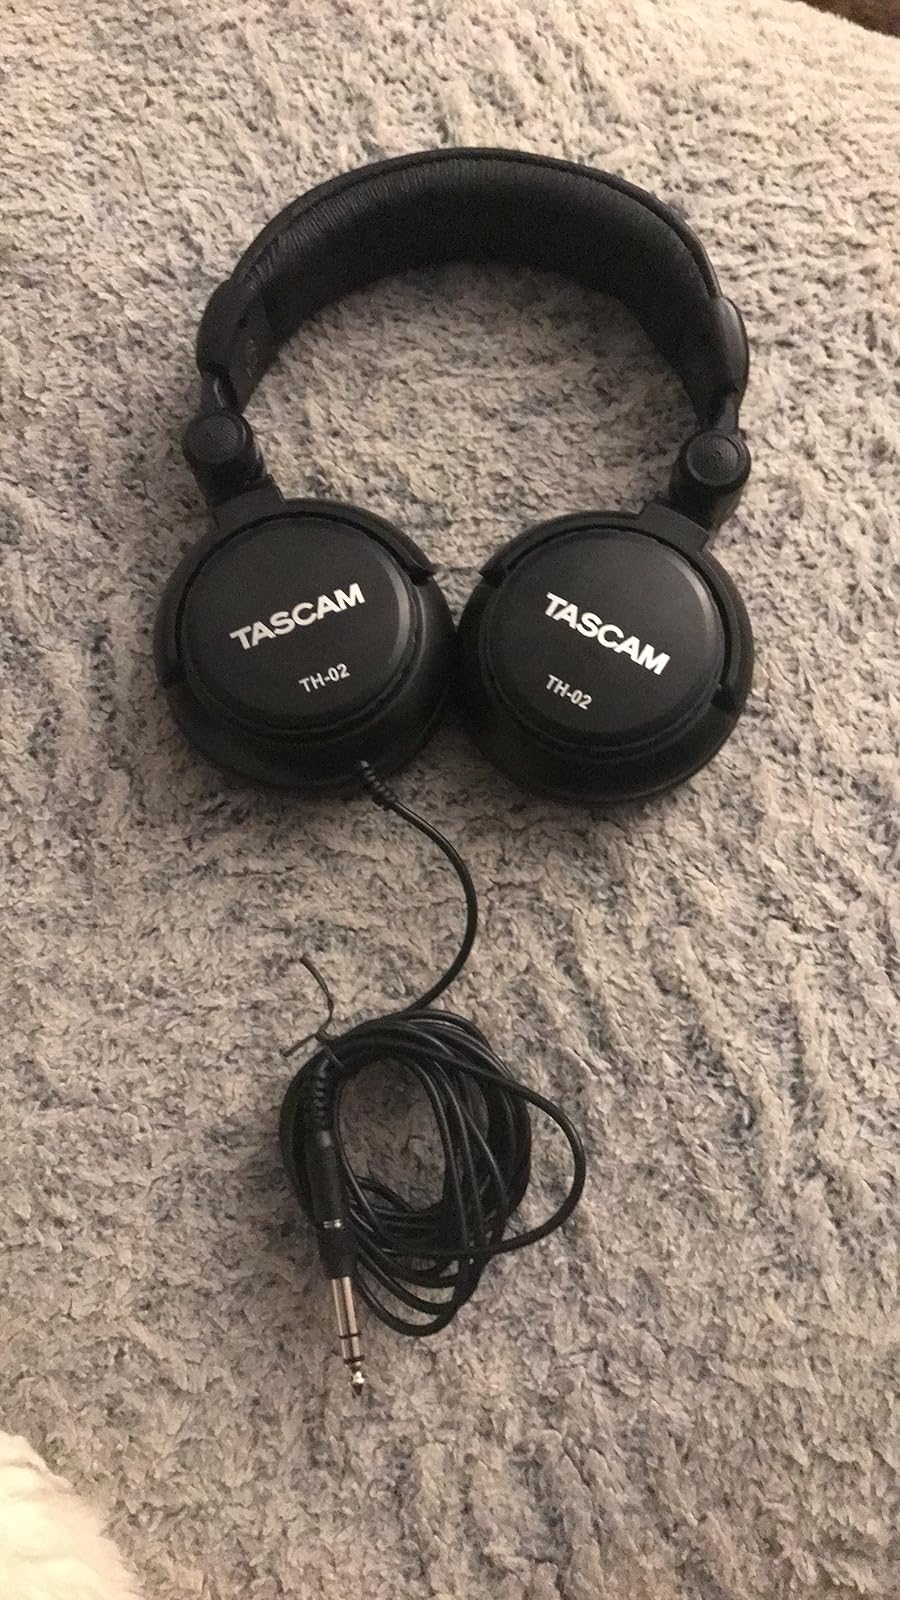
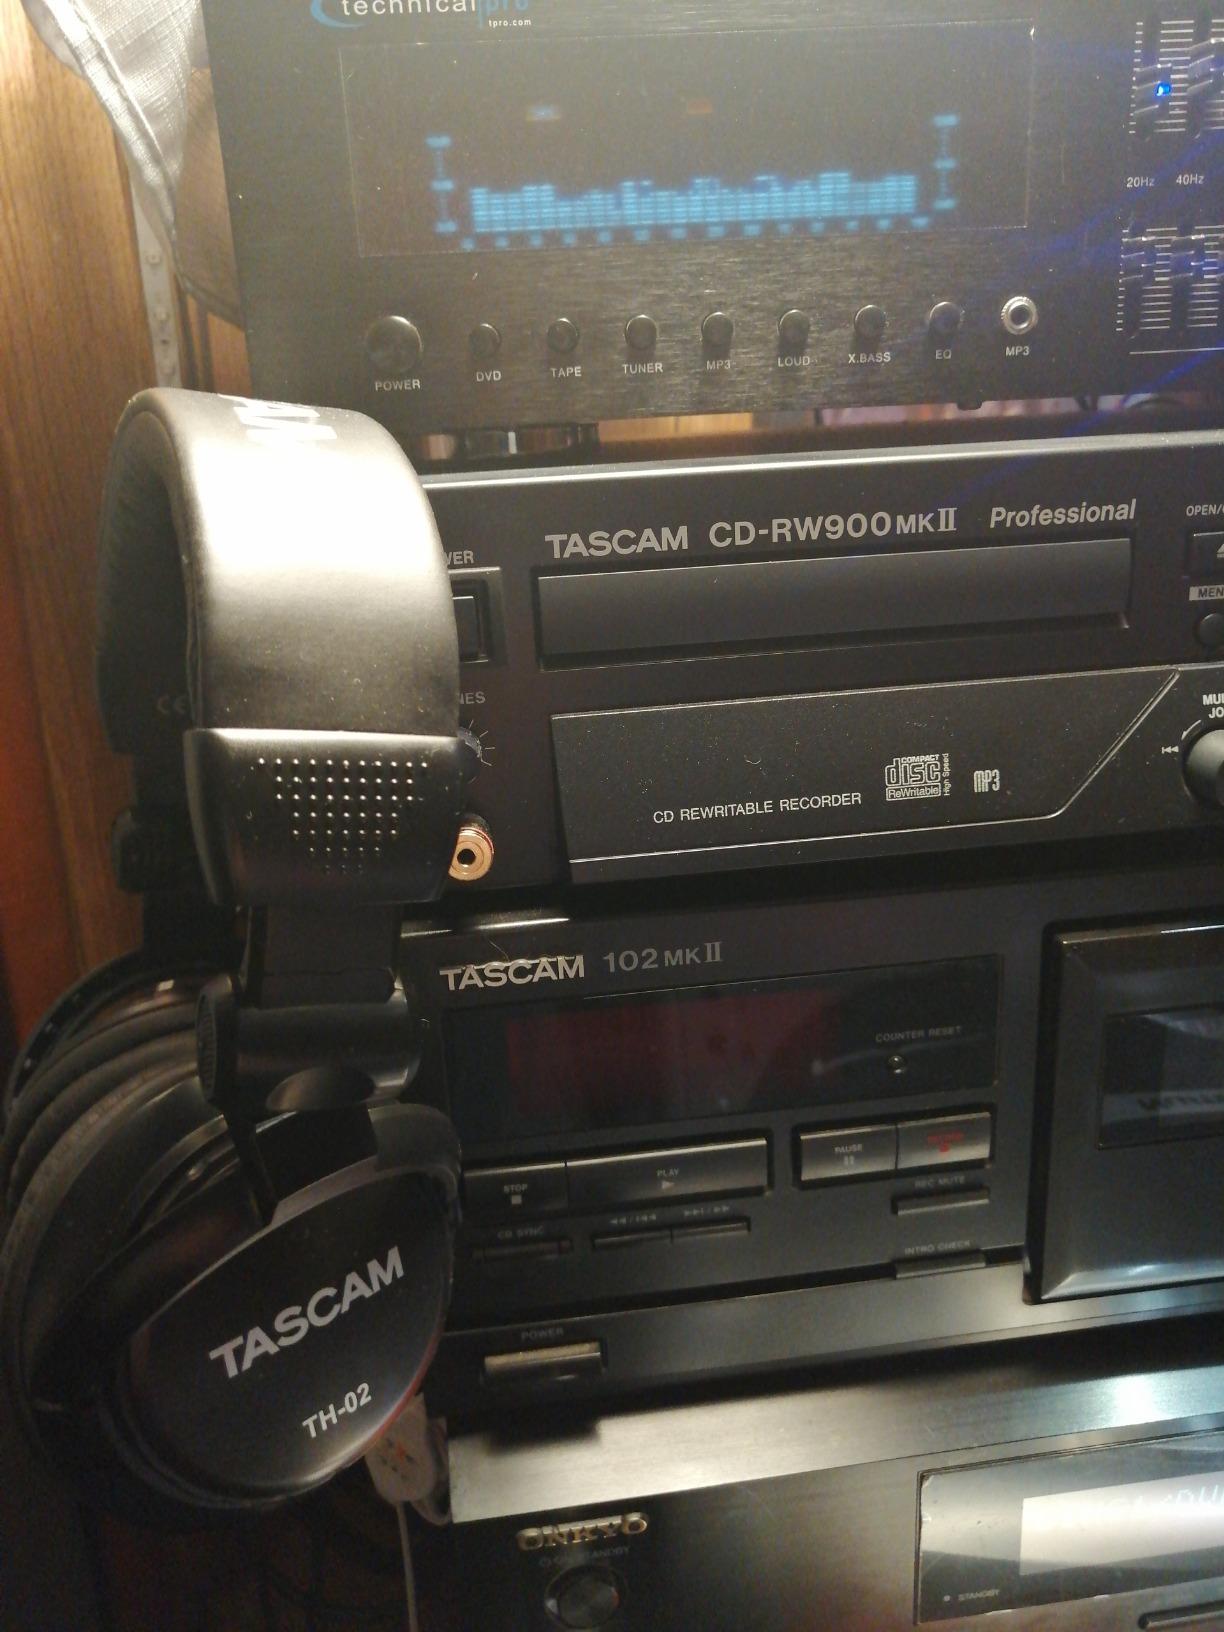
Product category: headphones
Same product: yes